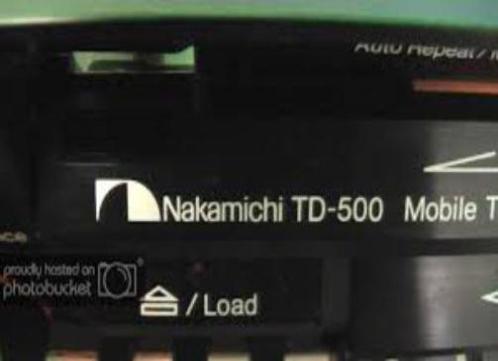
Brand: nakamichi-2
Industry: Necessities